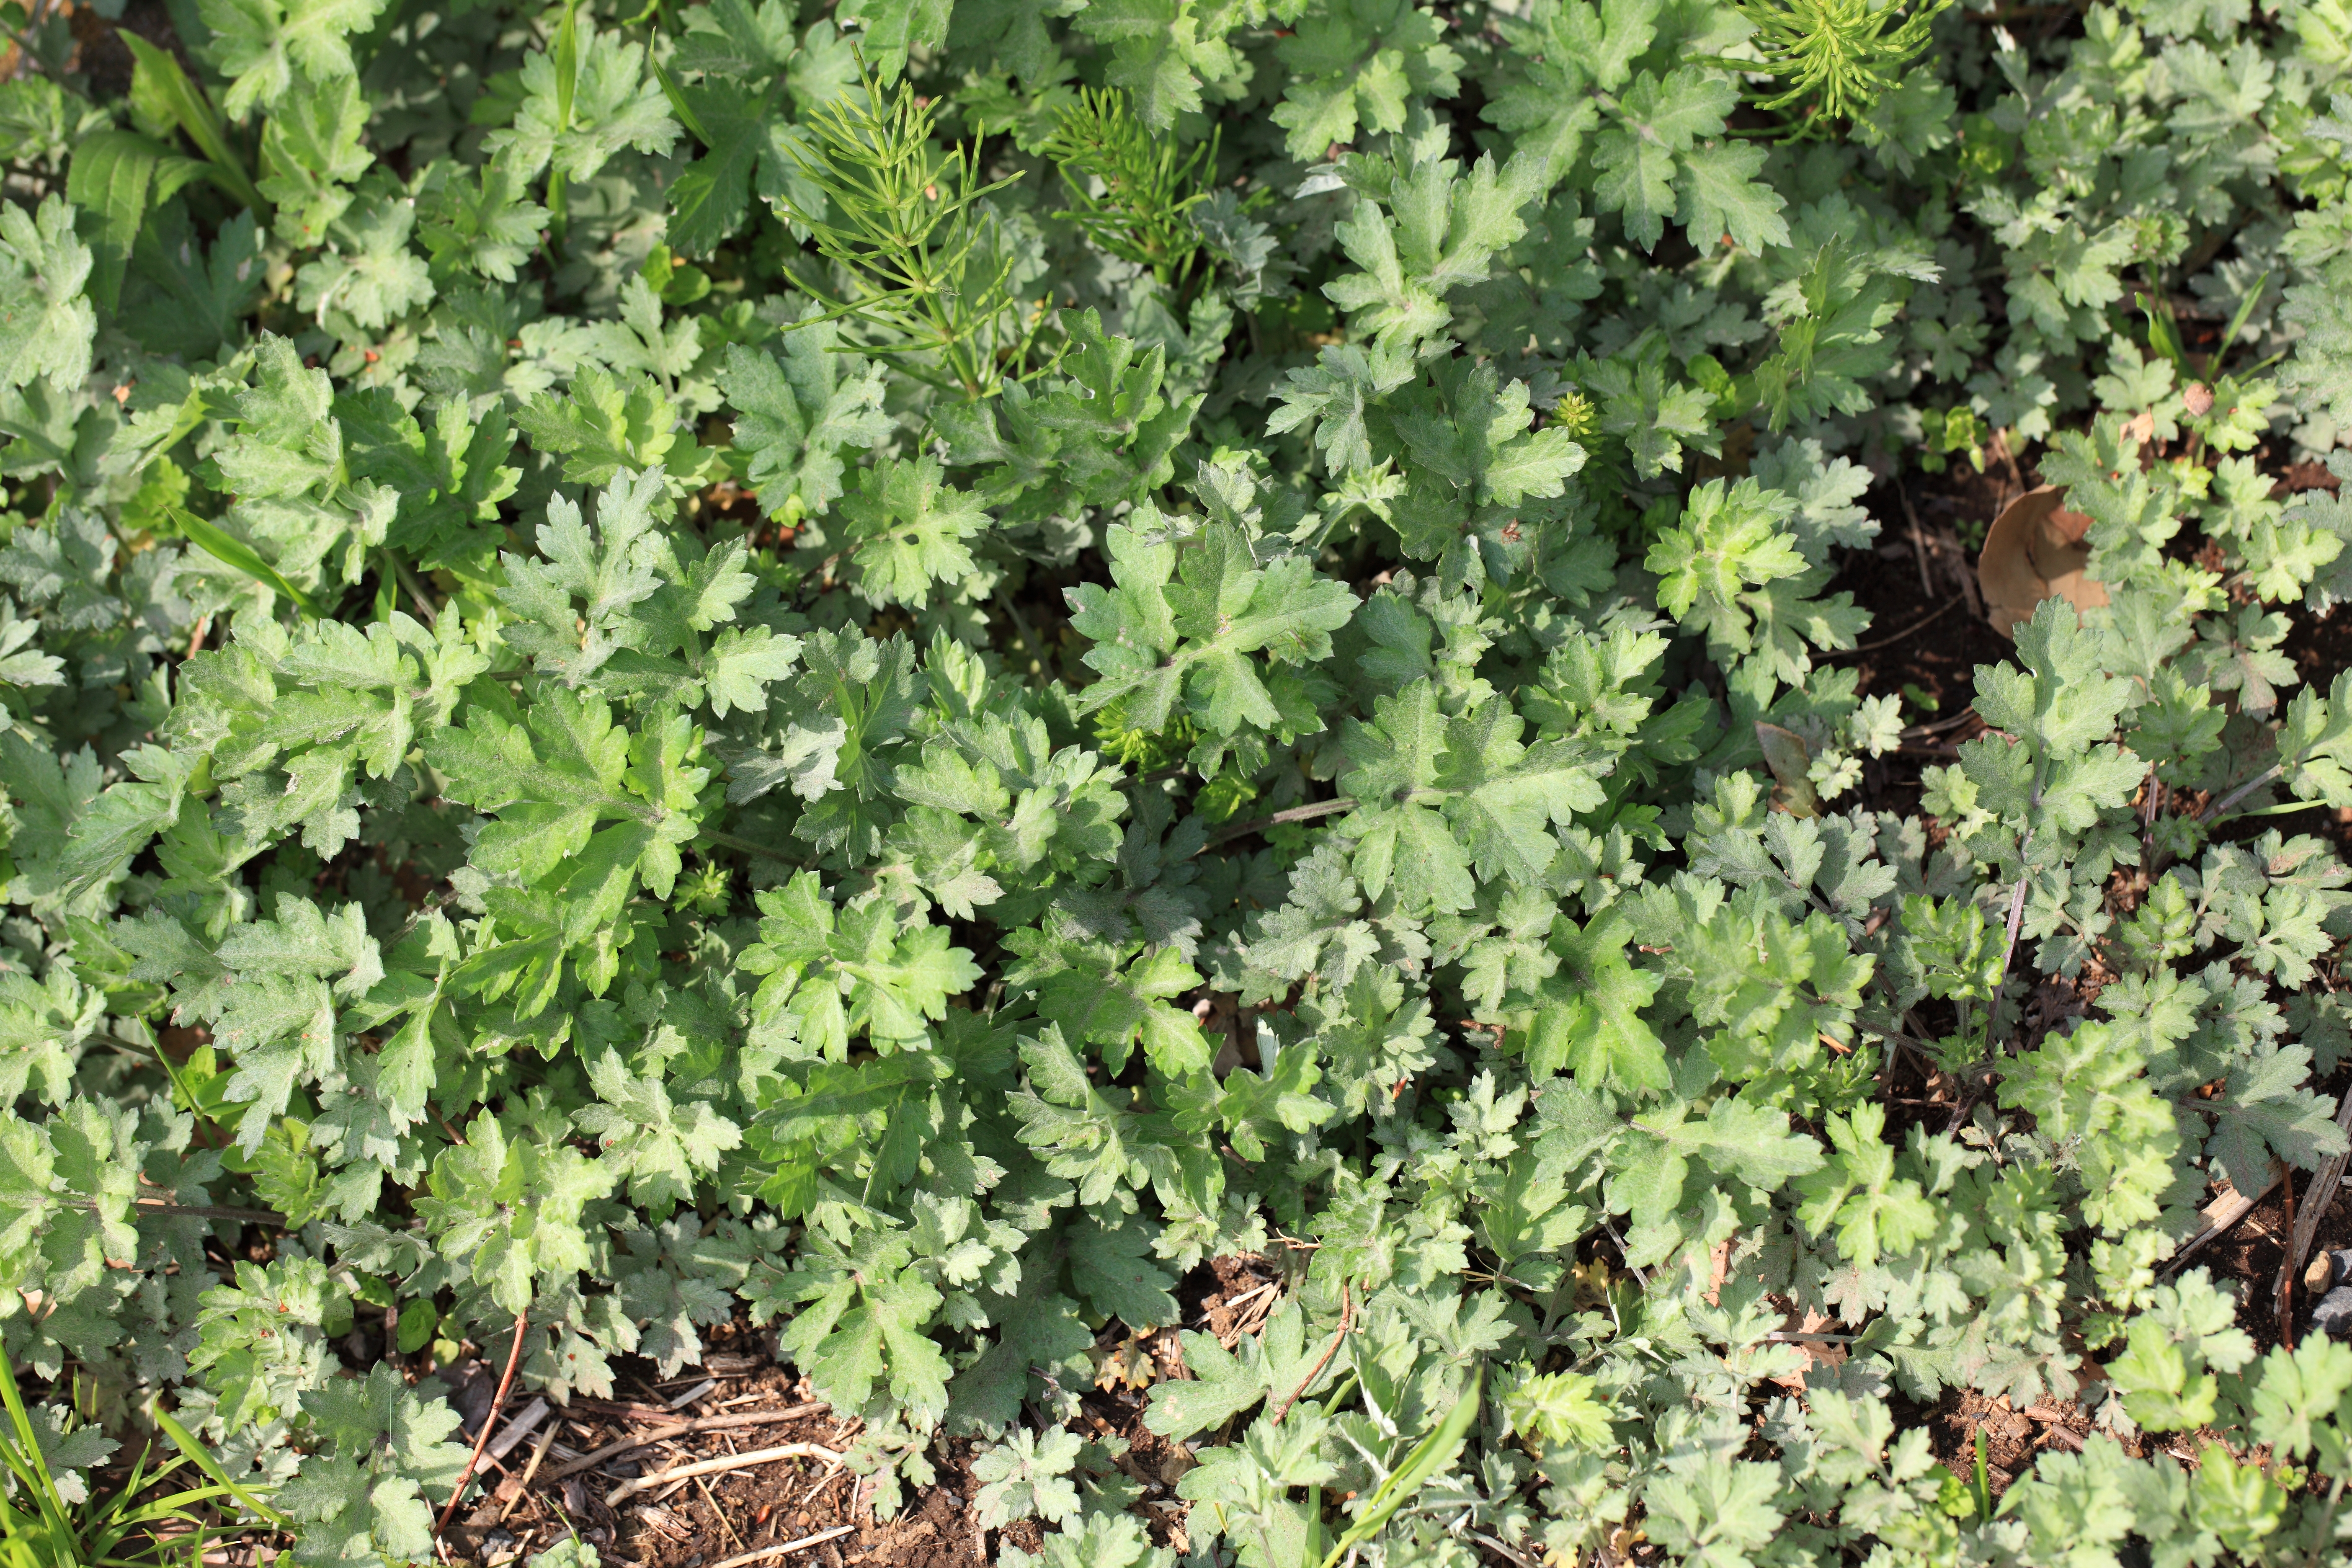
plant, leaf, flower, pattern, green, high, herb, produce, park, background, shrub, groundcover, wallpaper, 5d, hires, markii, hi, res, resolution, chiba, aobanomorikouen, flowering plant, subshrub, annual plant, land plant